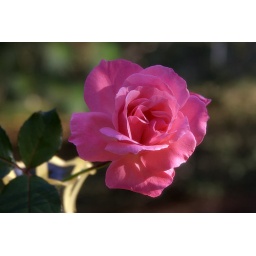
I was pleasantly surprised to find this last pink rose blooming in my backyard on Nov. 4, 2007.